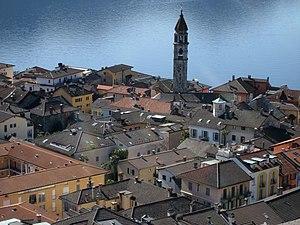
Les plus beaux Villages de Suisse est une association suisse créée en 2015 pour promouvoir, diffuser et préserver le patrimoine culturel, naturel et rural des villages suisses. L'association est fondée sur le modèle français de l'association Les Plus Beaux Villages de France créée en 1982.